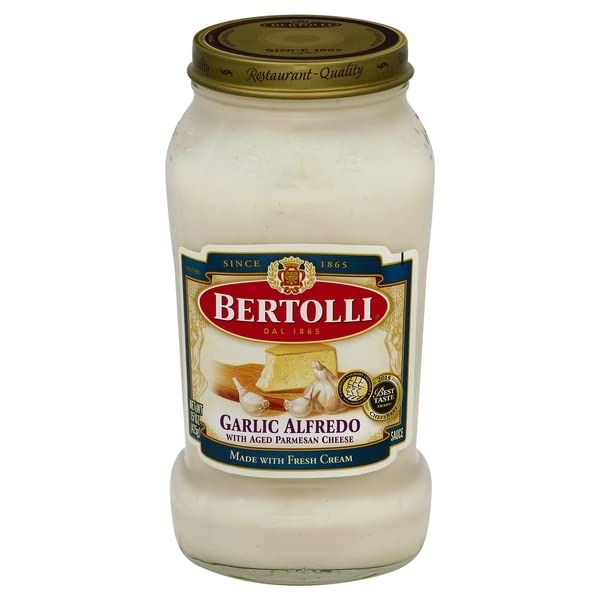
Item Name: Bertolli Garlic Alfredo Sauce 15 oz
Product Description: Italian Alfredo Sauces
Value: 15.0
Unit: Fl Oz

Price: 3.13